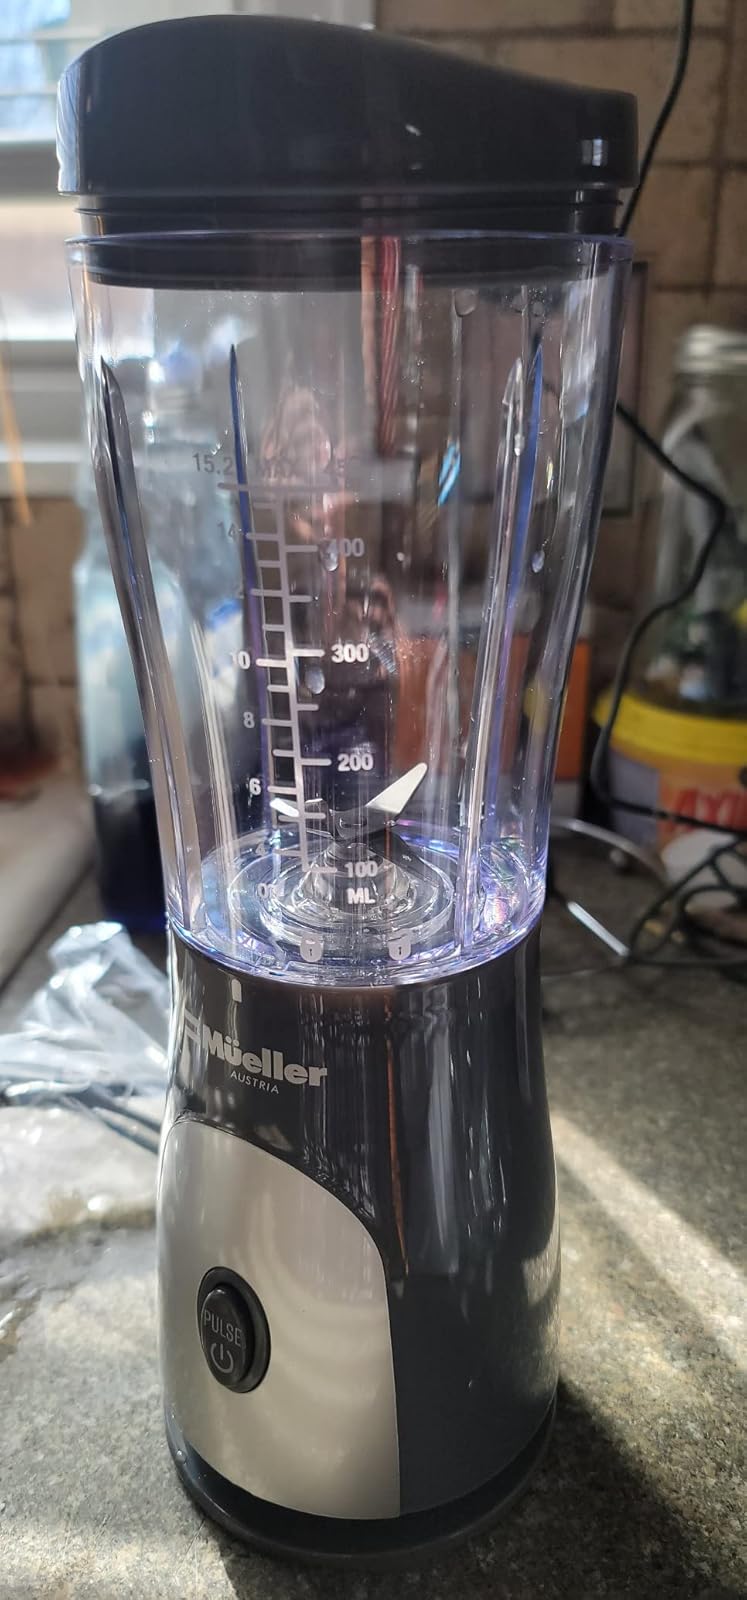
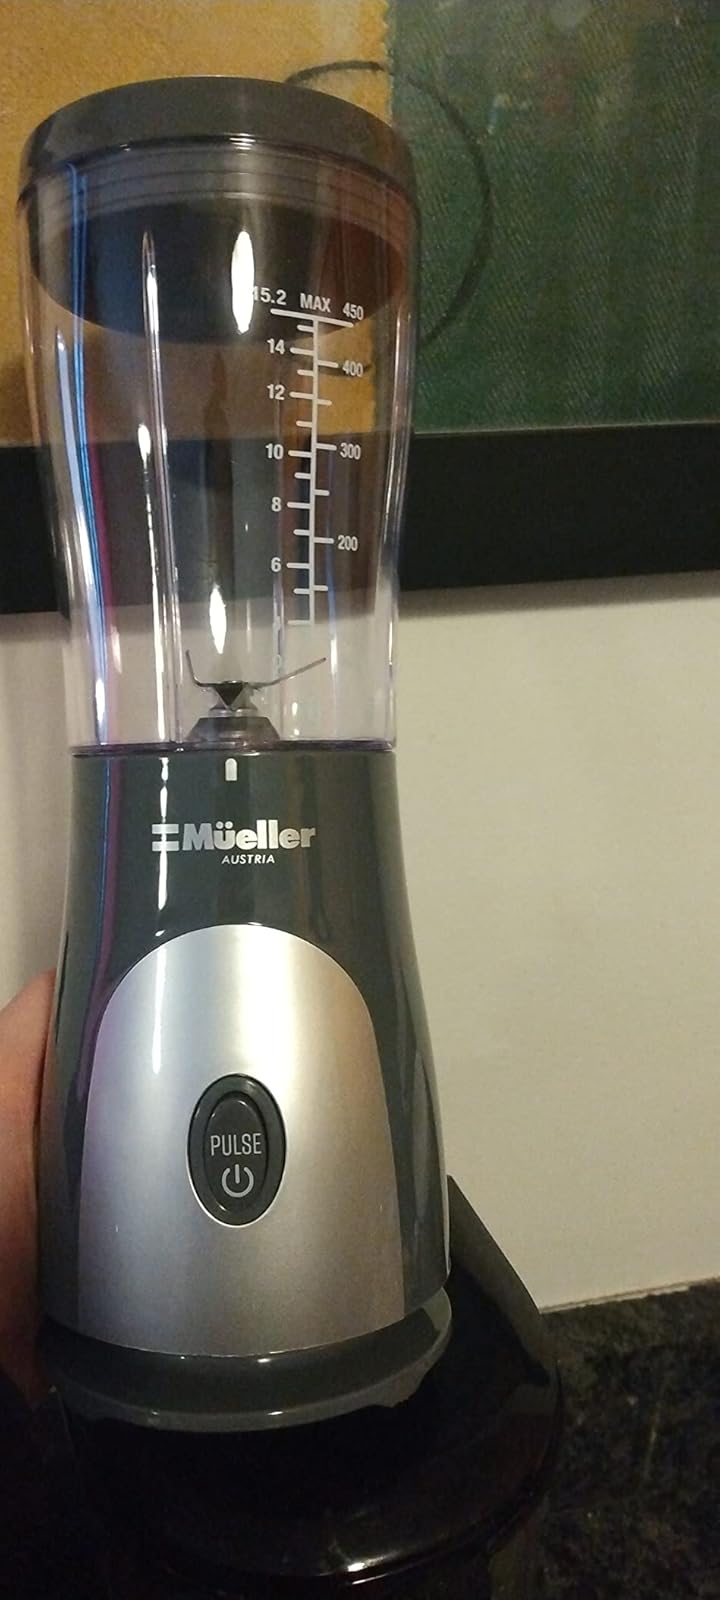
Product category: items_blender
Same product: yes